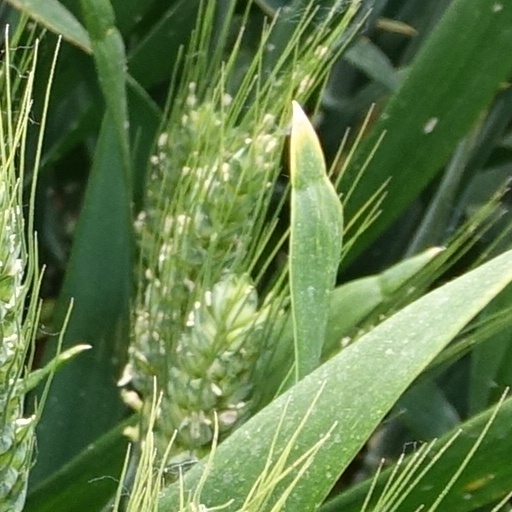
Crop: wheat